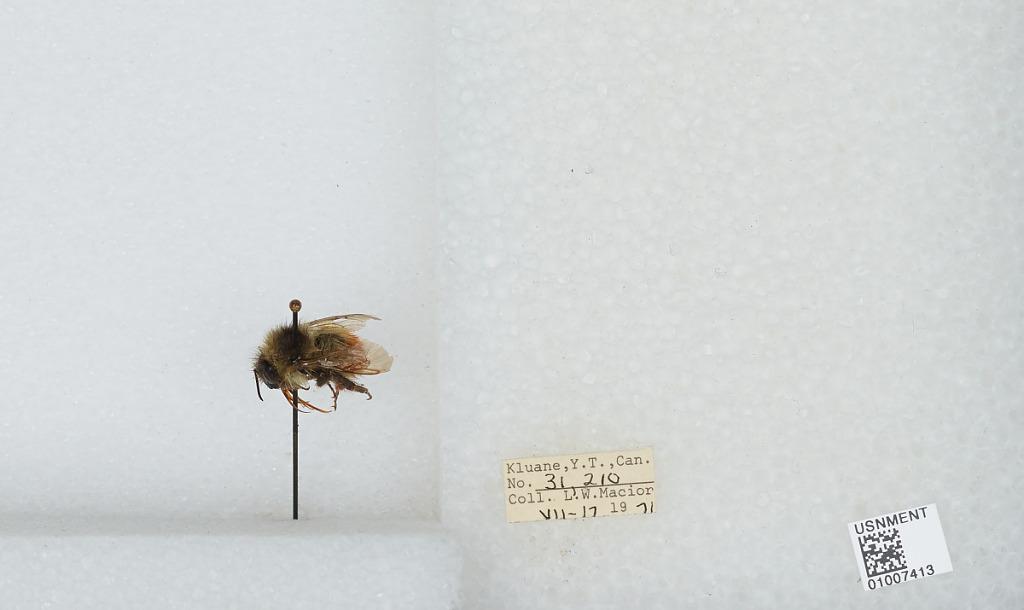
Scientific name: Bombus (Pyrobombus) flavifrons Cresson
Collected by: L. Macior
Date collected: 1971-7-17
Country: Canada
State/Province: Yukon Territory
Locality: Kluane
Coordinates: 60.75, -139.5